UA6 experiment

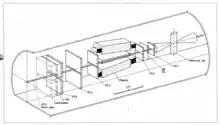
Schematic diagram of the UA6 experiment

UA6 is a fixed target experiment in which an internal H cluster jet is sent through the collider beams. The luminosity is measured with four silicon detector that count the recoil protons from the scattering. This is followed by a double-arm spectrometer, with each arm consisting of five multiword proportional chambers (PCs) spaced behind and in front of a dipole magnet, an ionisation chamber, a transition radiation detector, and an electromagnetic calorimeter. The spectrometer is placed on the other side of the jet target for pp collisions. The signals for the trigger decisions are provided by the calorimeter and a hodoscope of seven scintillation counters between the first two modules of the calorimeter.